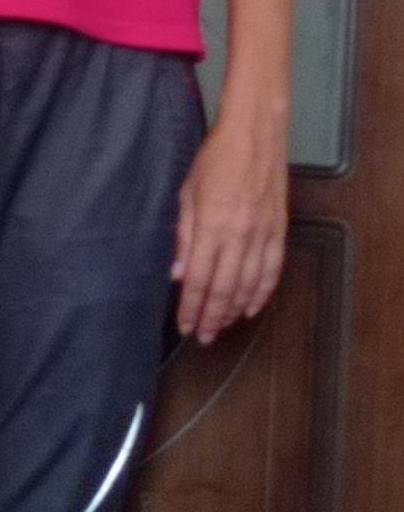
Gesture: no_gesture